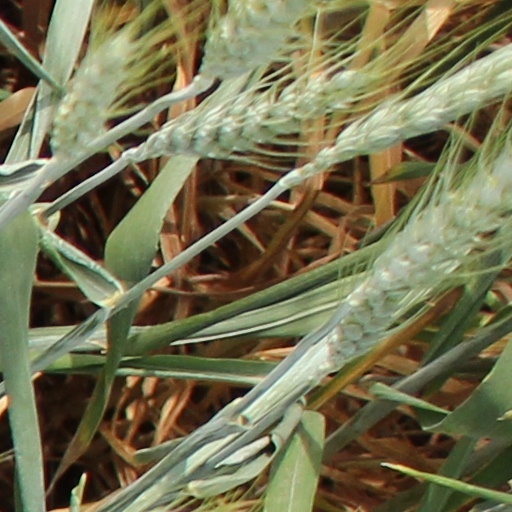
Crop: wheat